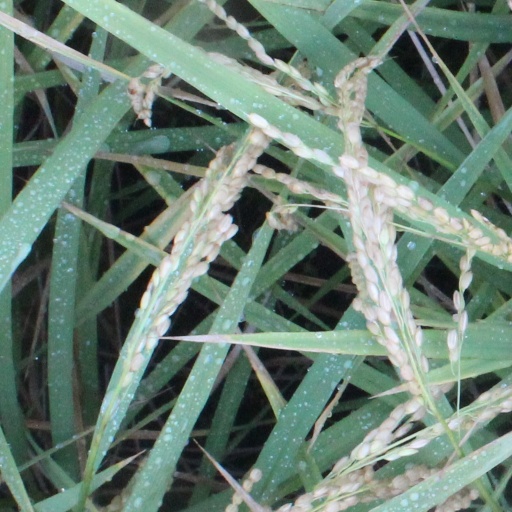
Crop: rice